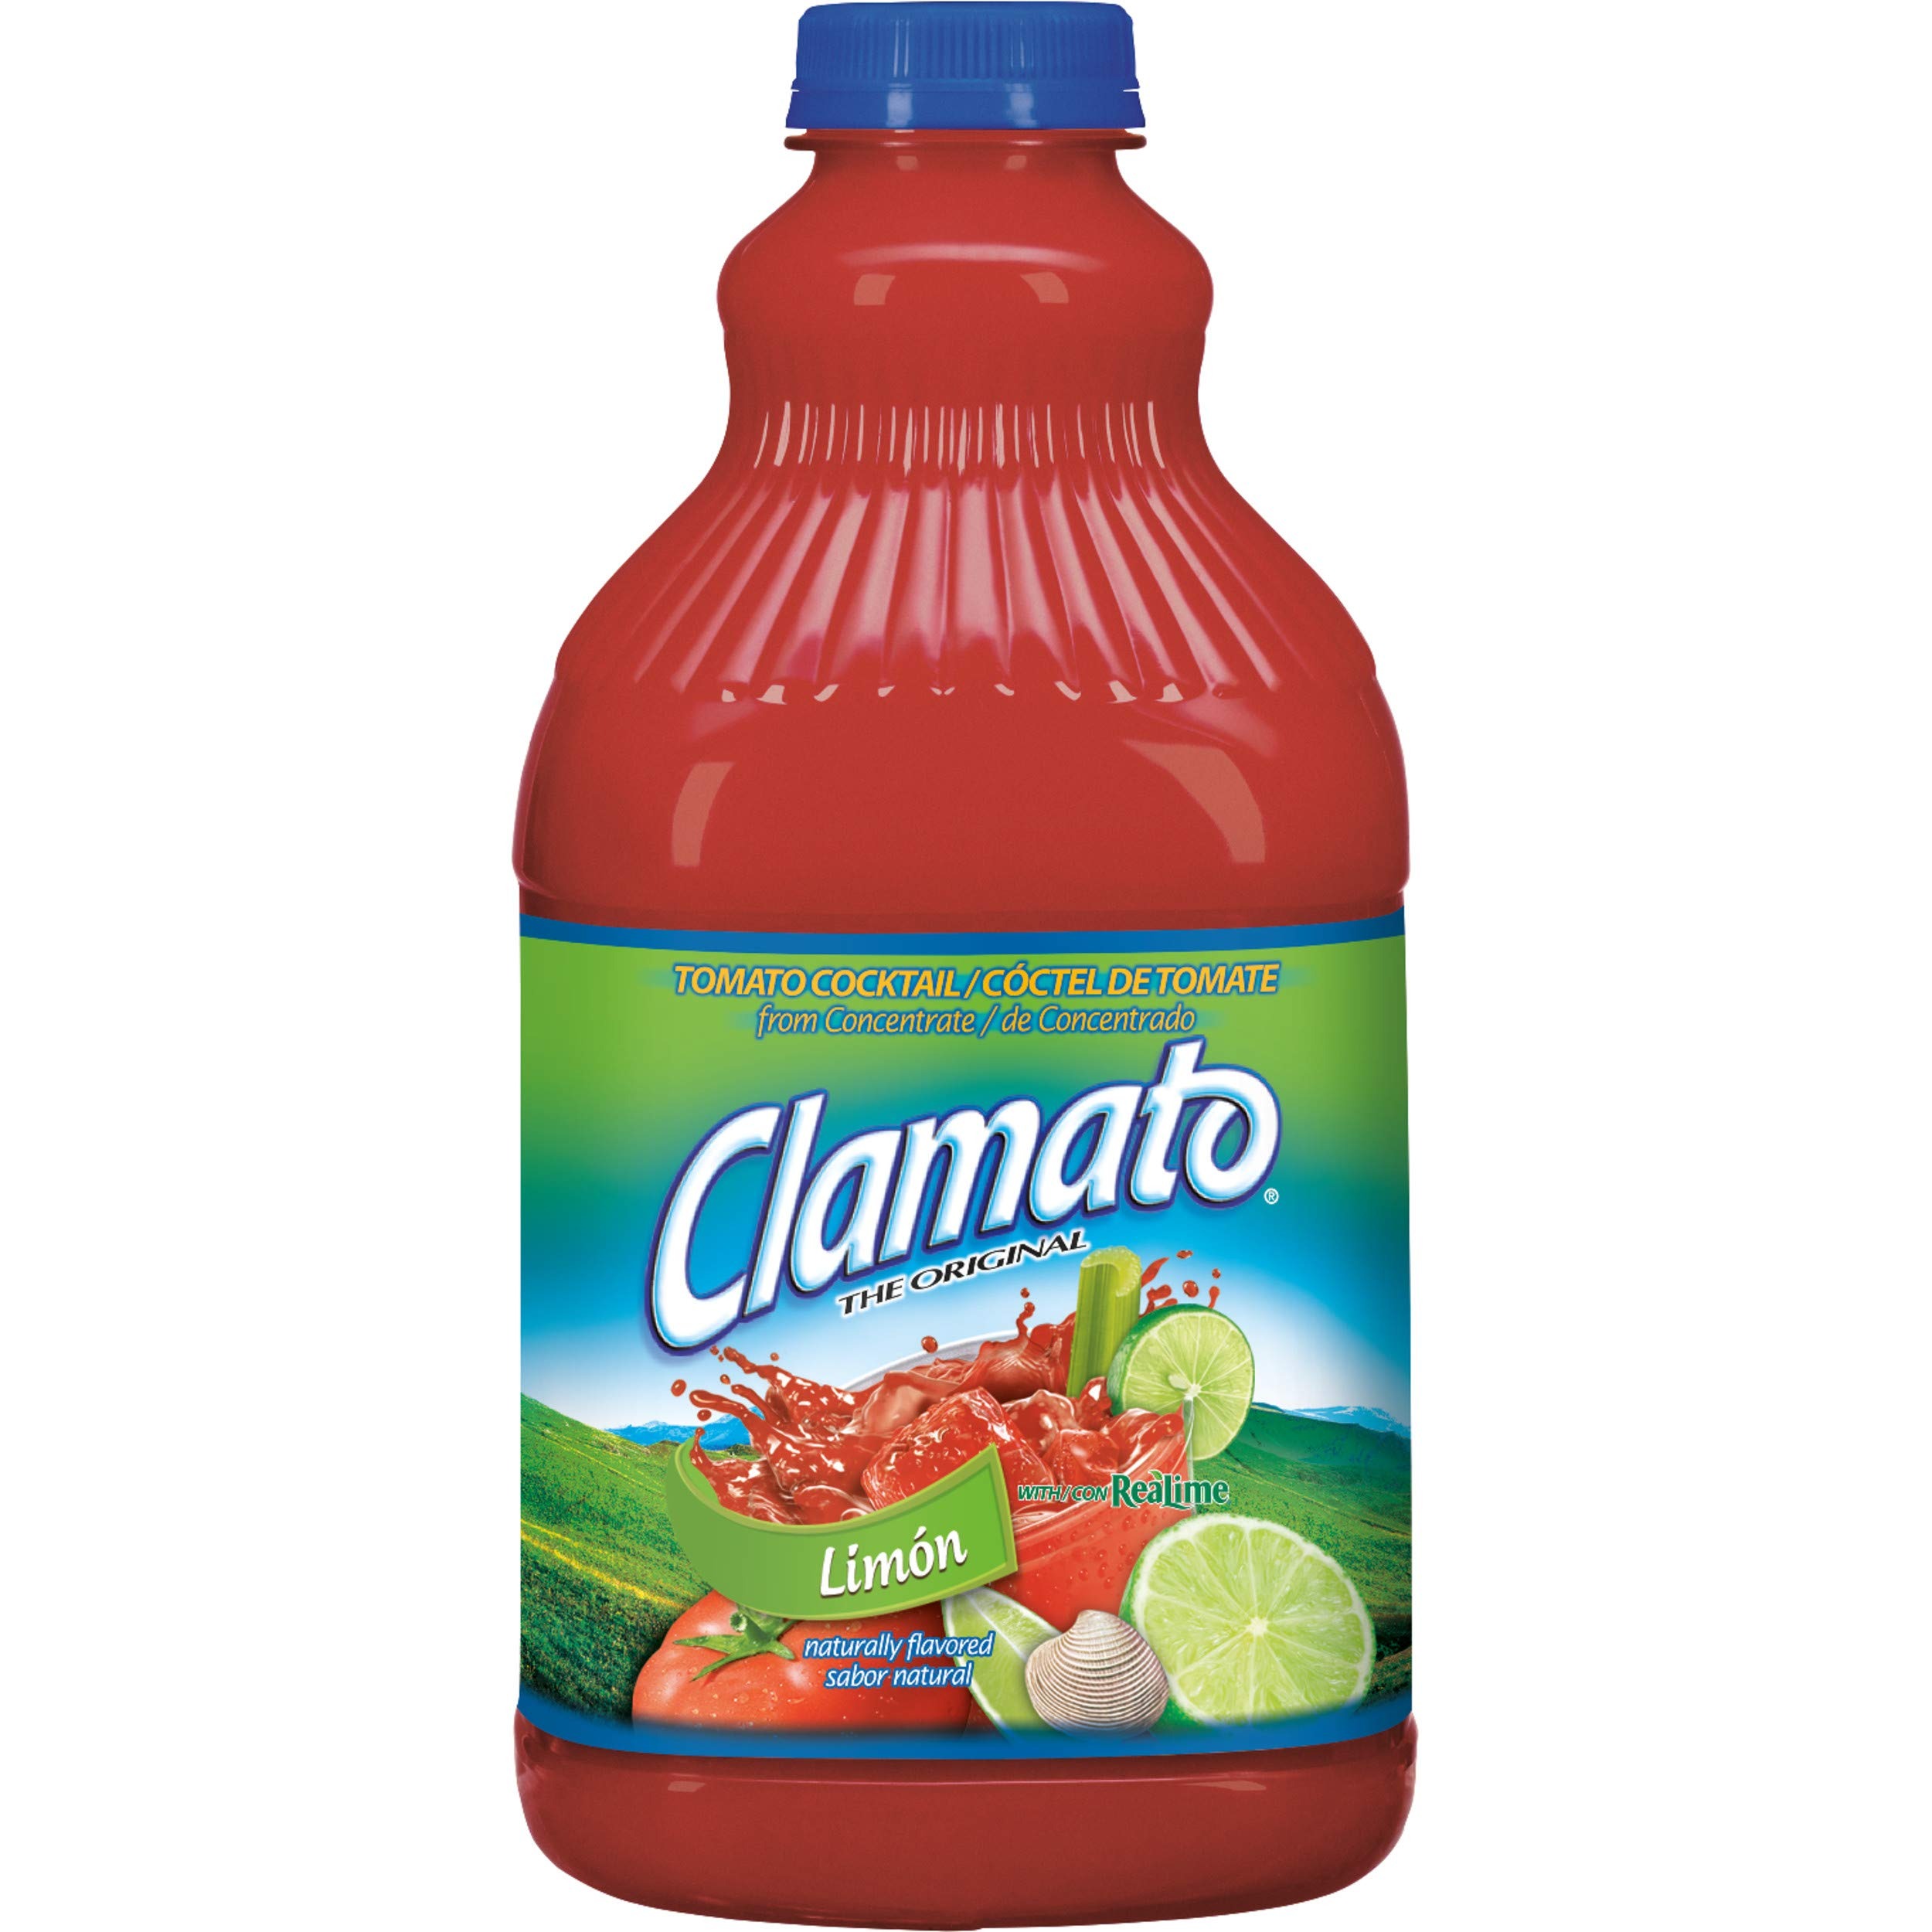
Item Name: Clamato Limon Tomato Cocktail, 64 Fluid Ounce Bottle
Bullet Point 1: One 64 fluid ounce bottle
Bullet Point 2: An authentic, invigorating blend of tomato juices and spices, blended with lime juice
Bullet Point 3: Great for mixed drinks
Bullet Point 4: A flavorful addition to meals; pairs well with seafood, poultry and various other dishes
Product Description: vegetable juices
Value: 64.0
Unit: Fl Oz

Price: 10